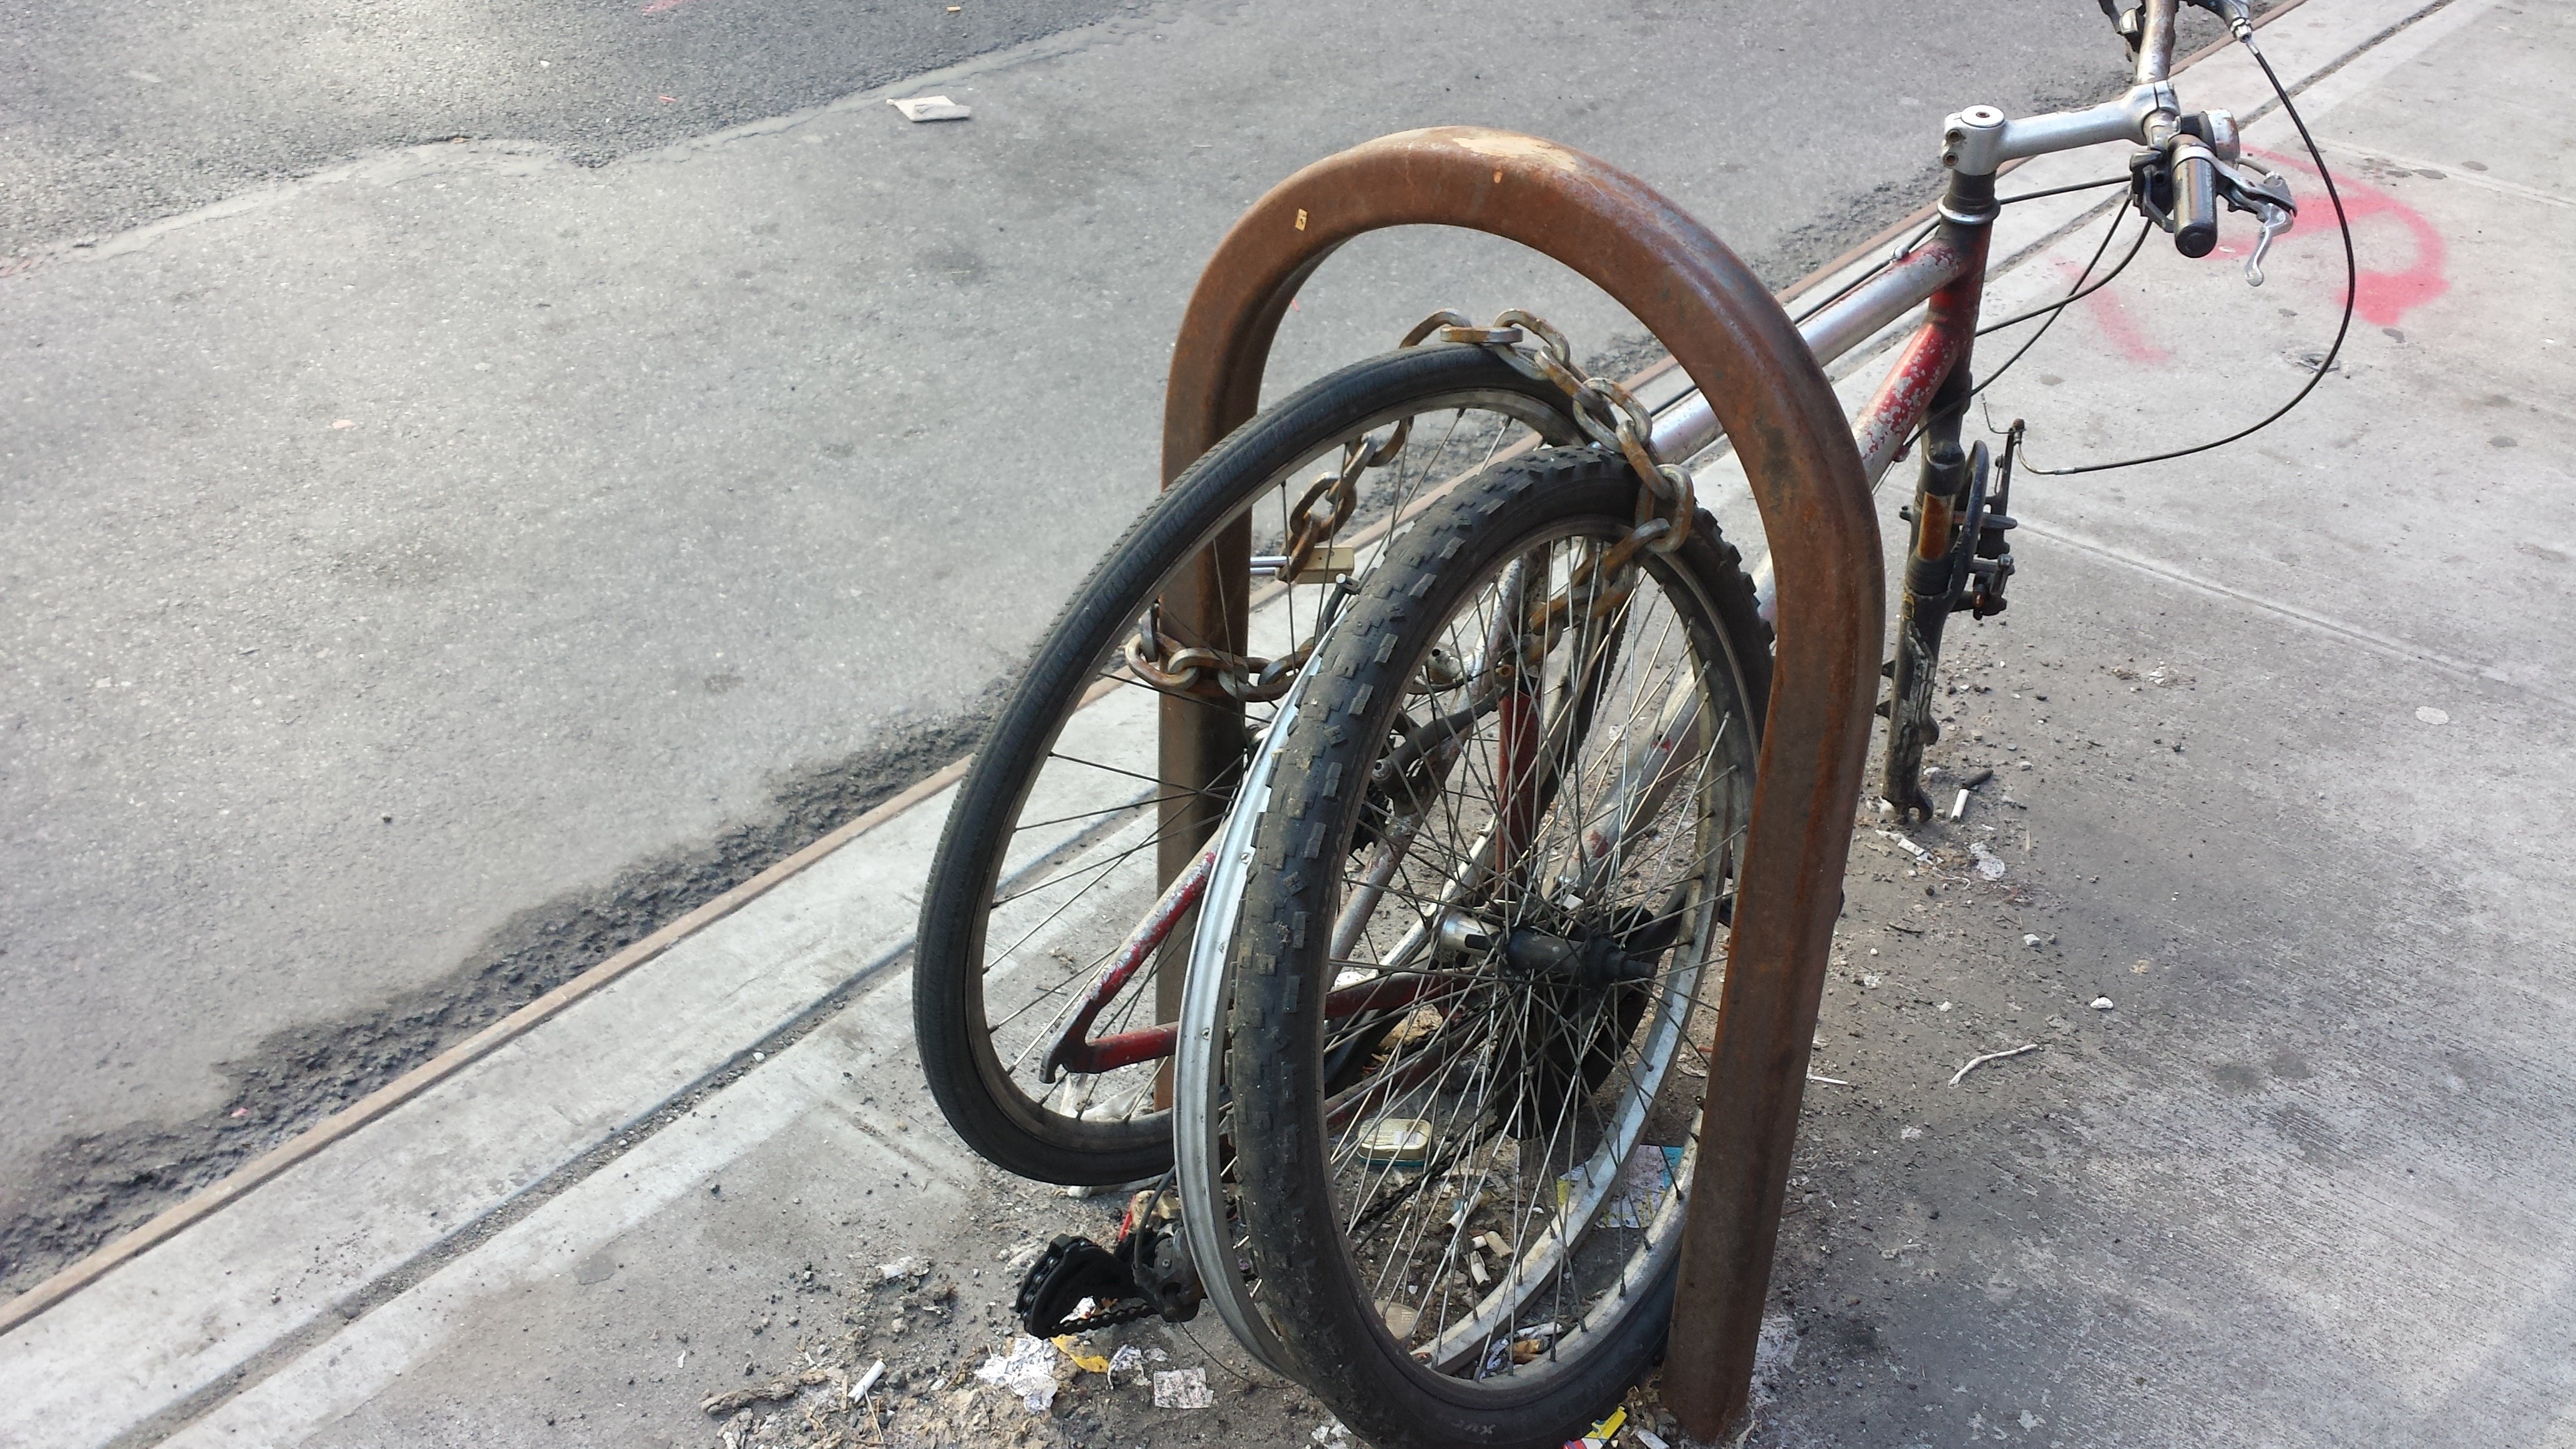
wheel, bicycle, bike, new york, vehicle, spoke, broken, tire, motor vehicle, sports equipment, mountain bike, bicycle saddle, cycling, rim, auto part, bicycle frame, bicycle wheel, bicycle part, mode of transport, automotive tire, road bicycle, racing bicycle, hybrid bicycle, bicycle drivetrain part, automotive wheel system, bicycle pedal, bicycle accessory, bicycle tire, bicycle fork